John Brown Stone Warehouse

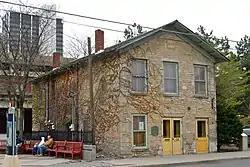
John Brown Stone Warehouse, April 2011

John Brown Stone Warehouse, also known as The Canal House, is a historic commercial building located in downtown Fort Wayne, Indiana. It was built in 1852, and is a two-story, three-bay, gable front stone building. The building measures 22 feet wide and 50 feet deep. It was built by John Brown out of salvage and "waste" materials from his business as stone merchant and mason. It is the oldest commercial building in Fort Wayne and has been renovated to house offices.